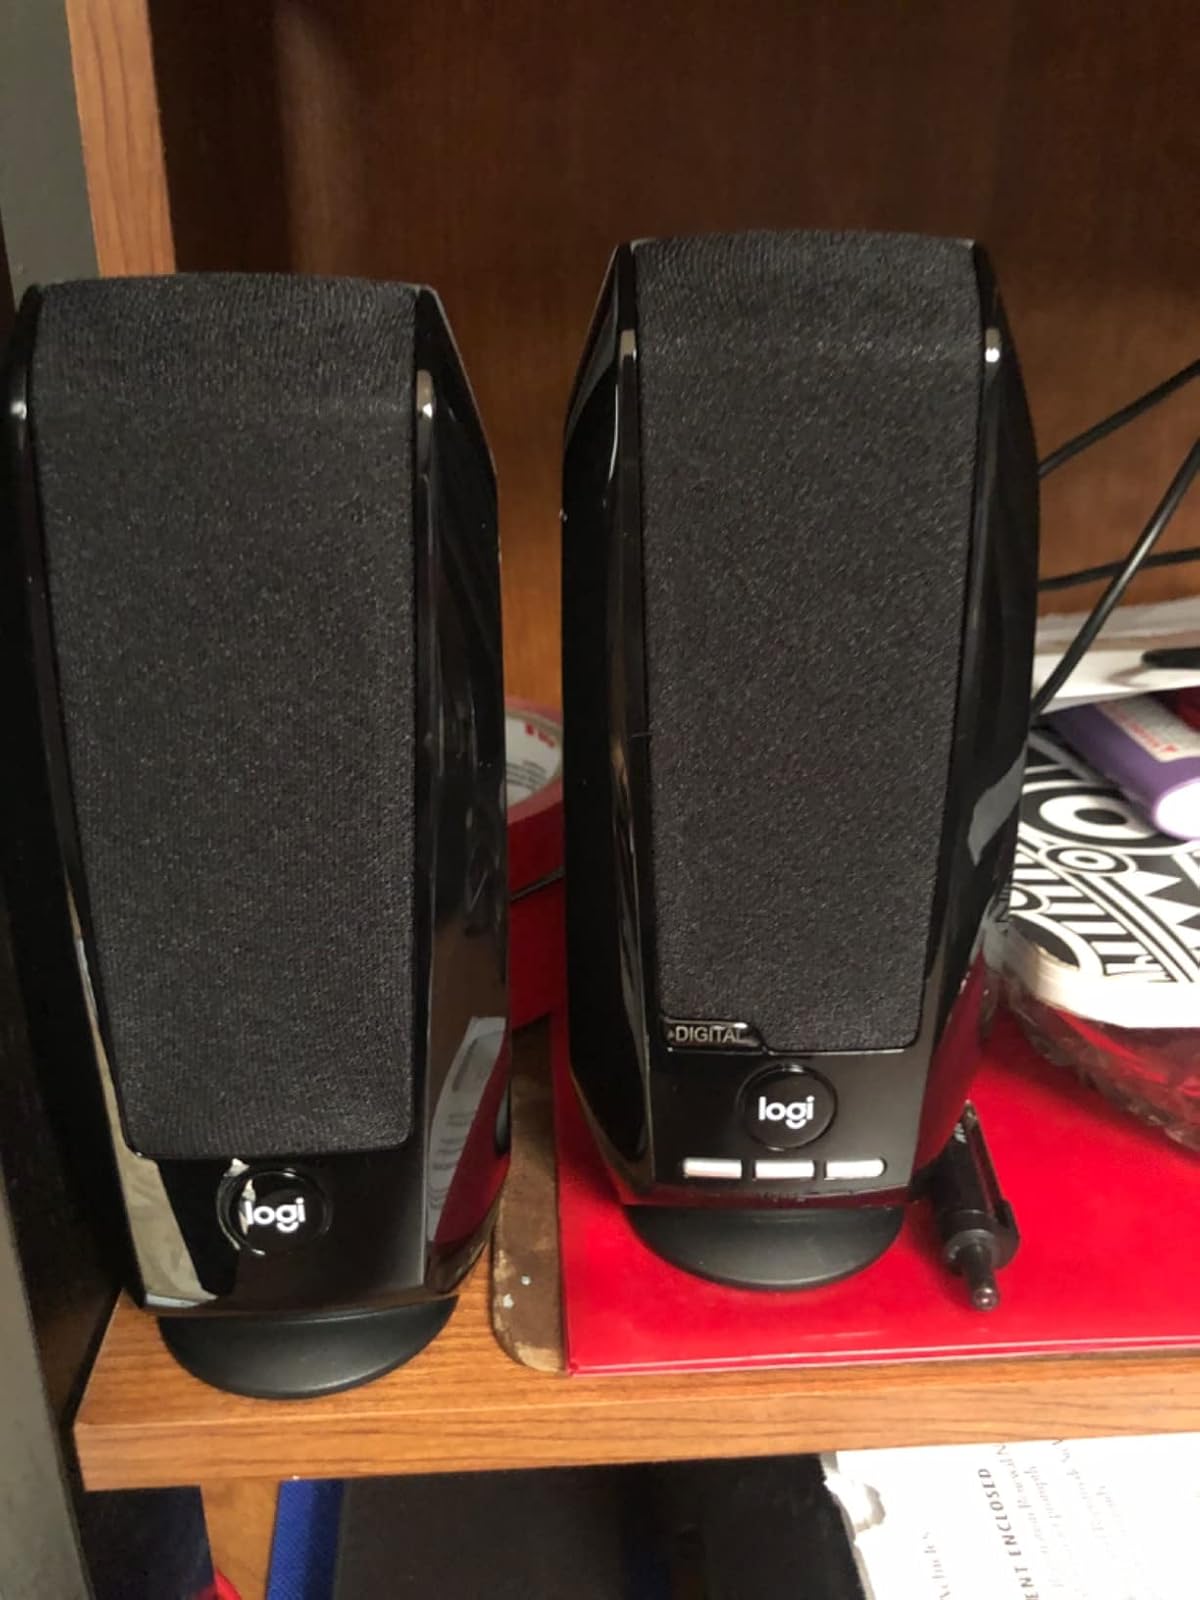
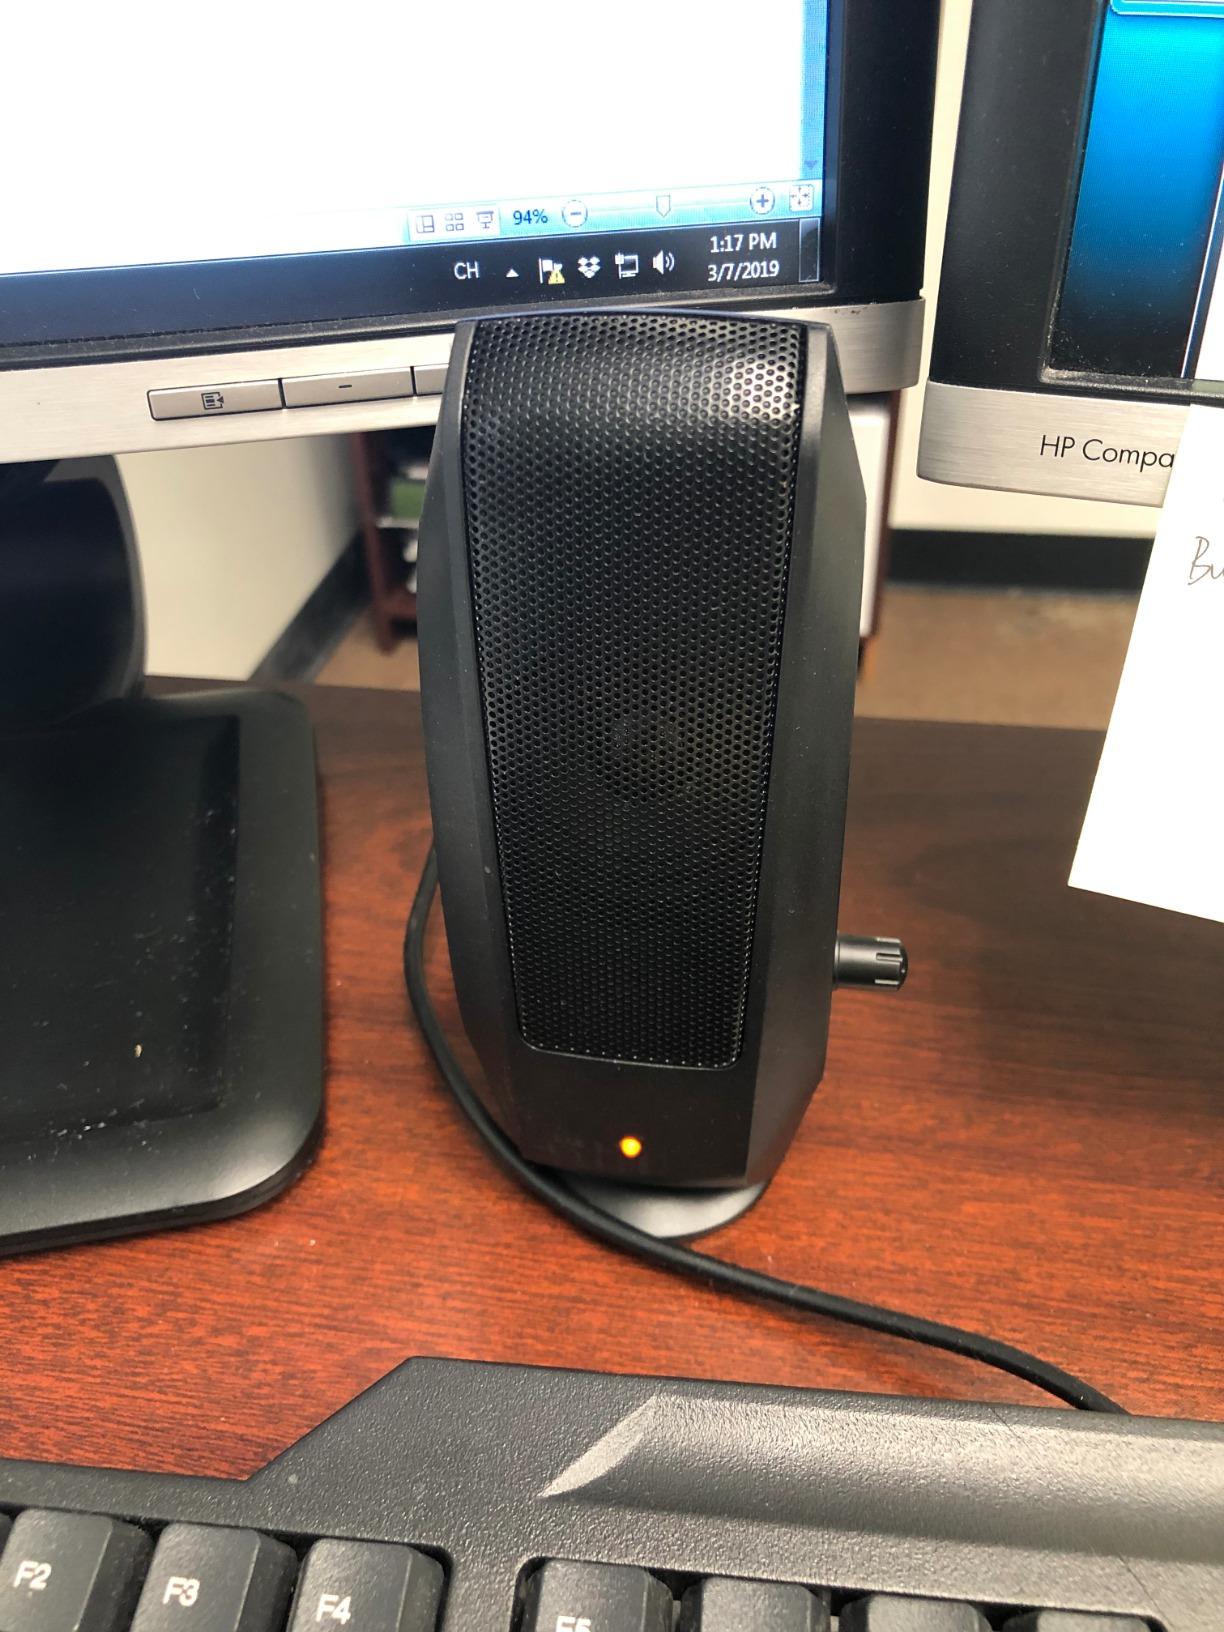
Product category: speaker
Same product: no